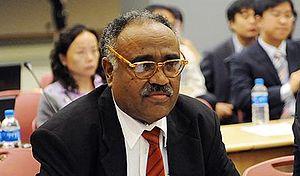
Ismail Elgizouli à la 32ème session du GIEC à Busan en 2010.
Le Groupe d'experts intergouvernemental sur l'évolution du climat est un organisme intergouvernemental ouvert à tous les pays membres de l'ONU.
Ismail Abdel Rahim El Gizouli est une personnalité soudanaise, spécialiste dans les domaines de l’environnement et de l'énergie, assurant depuis le 24 février 2015, et jusqu'à l'élection du prochain président lors de la 42ᵉ session en octobre 2015, l'intérim de la présidence du GIEC, à la suite de la démission de Rajendra Kumar Pachauri.